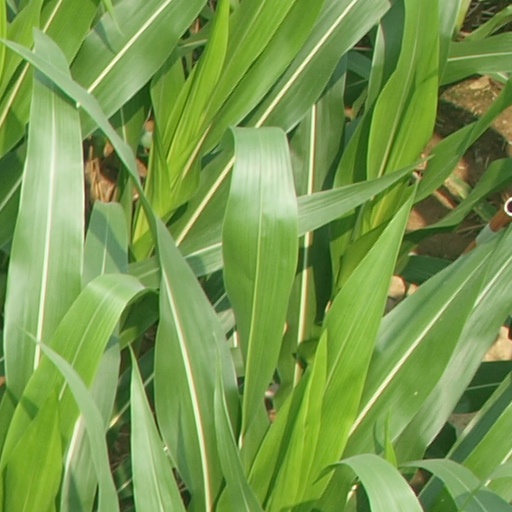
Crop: maize; corn